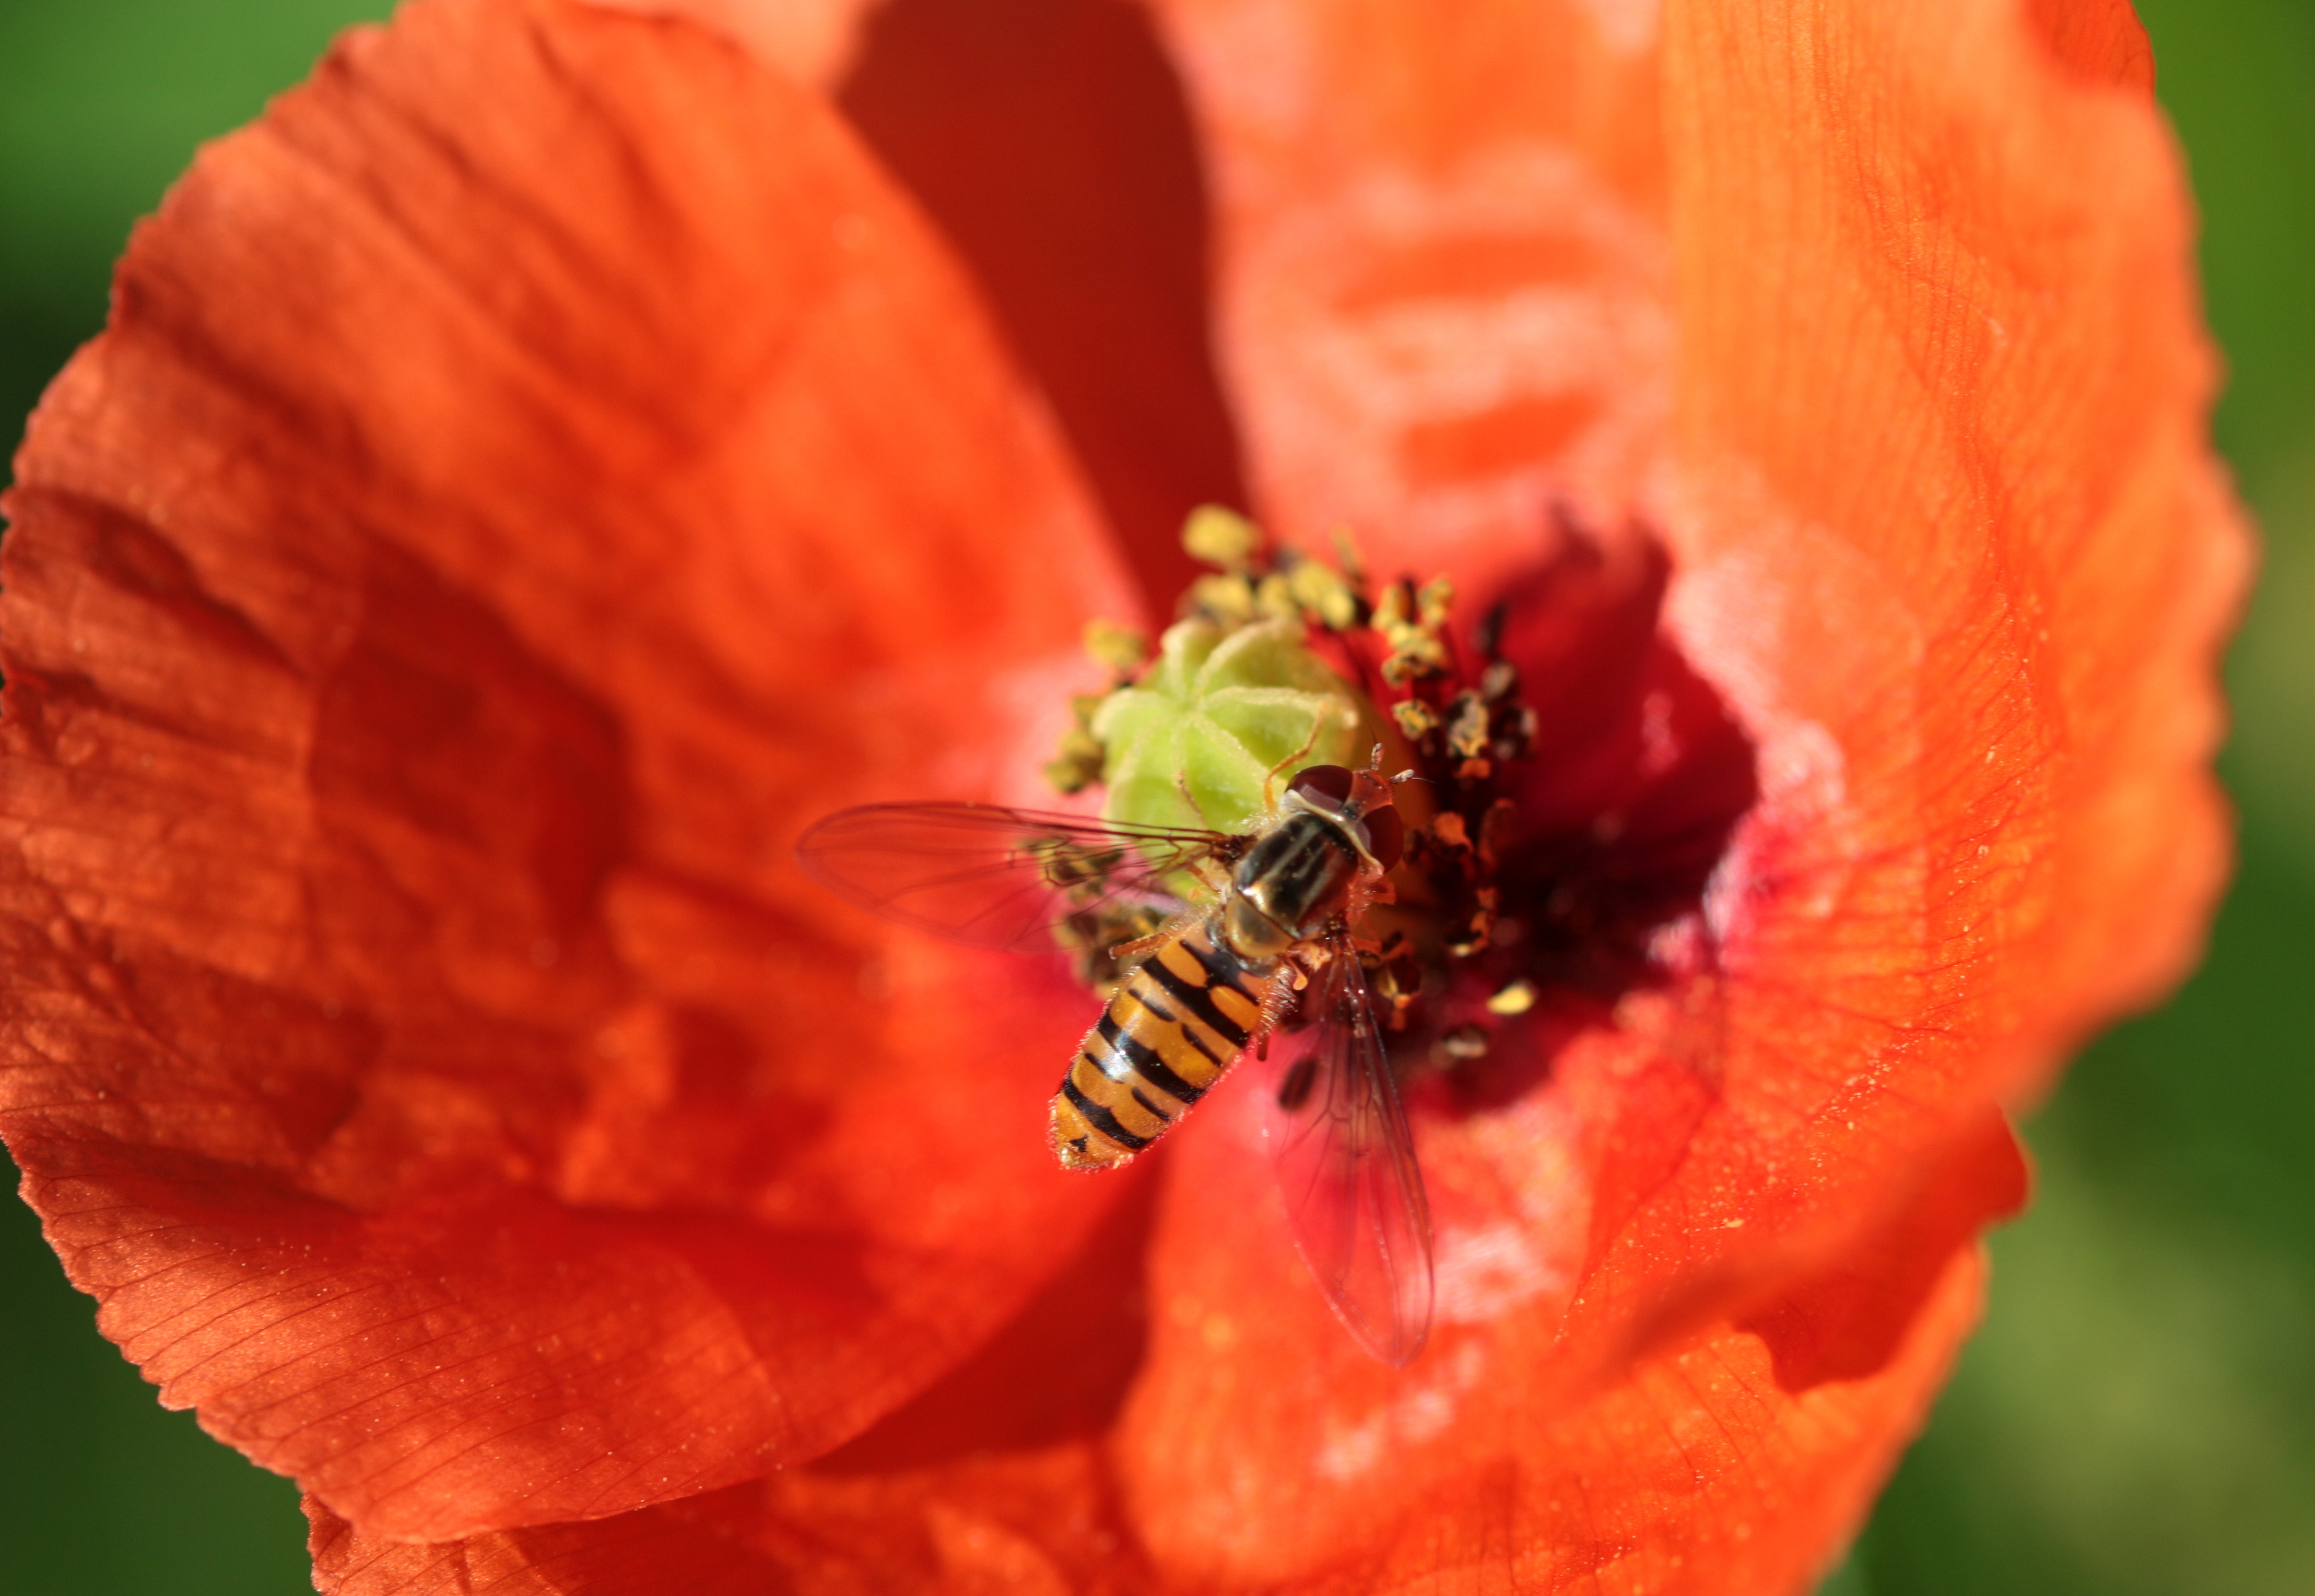
plant, photography, leaf, flower, petal, pollen, red, produce, flora, close up, klatschmohn, poppy flower, poppy, wasp, coquelicot, nectar, macro photography, flowering plant, nectar search, polistes dominulus, house feldwespe, land plant, poppy family